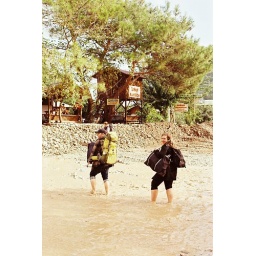
Crossing the river to our recently flooded tree huts in Olympos.